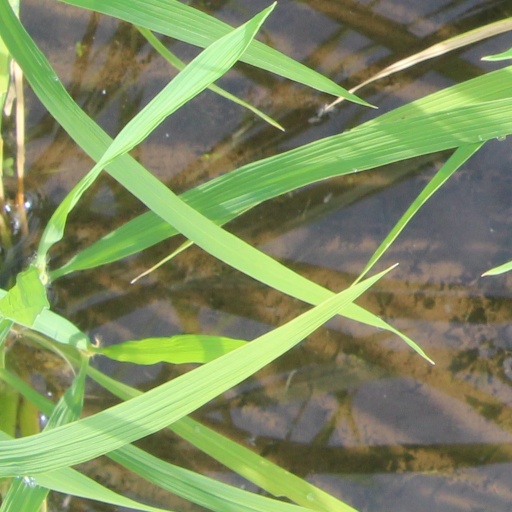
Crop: rice